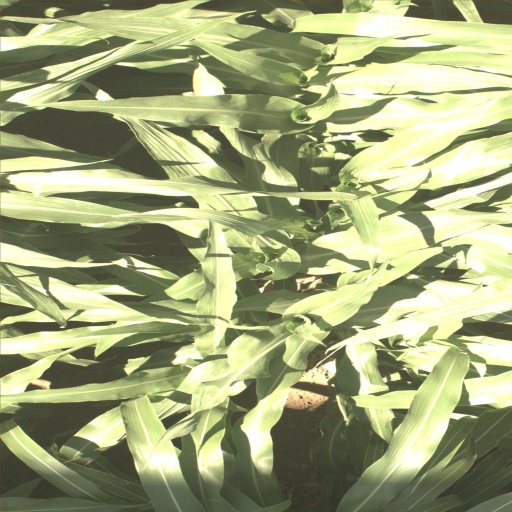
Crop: sorghum